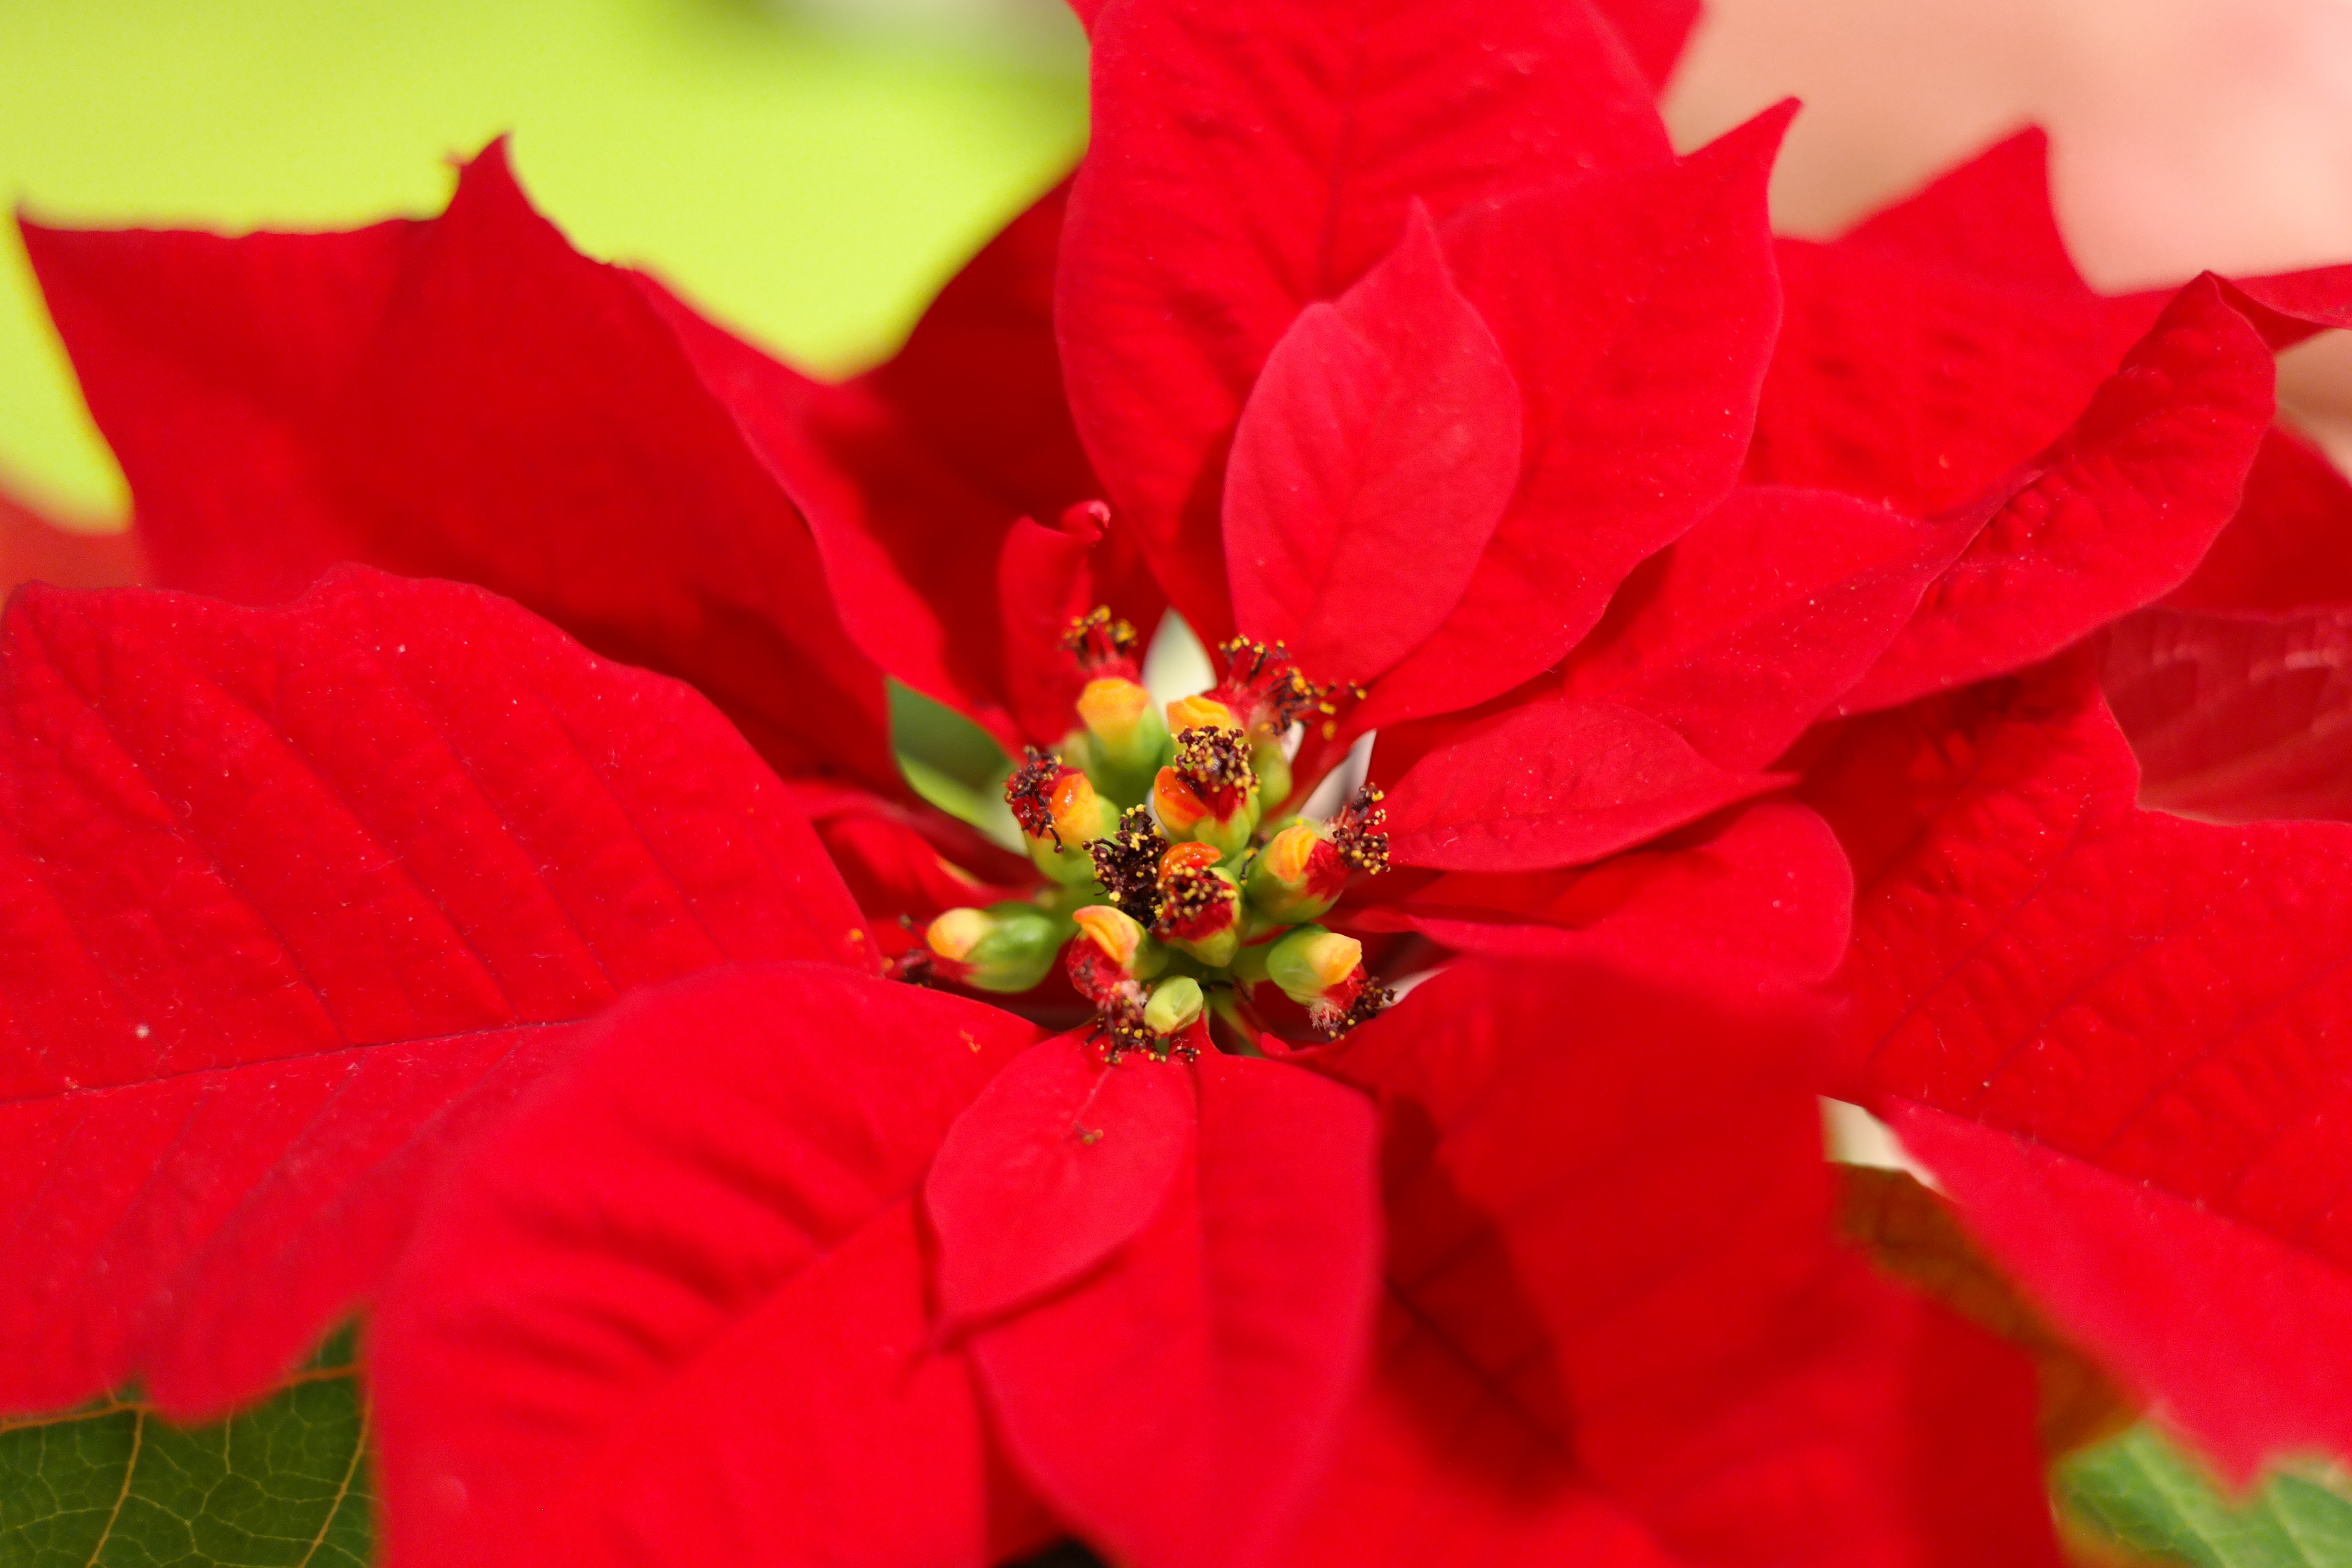
blossom, plant, leaf, flower, petal, bloom, red, macro, pink, flora, close up, poinsettia, macro photography, flowering plant, euphorbia pulcherrima, land plant